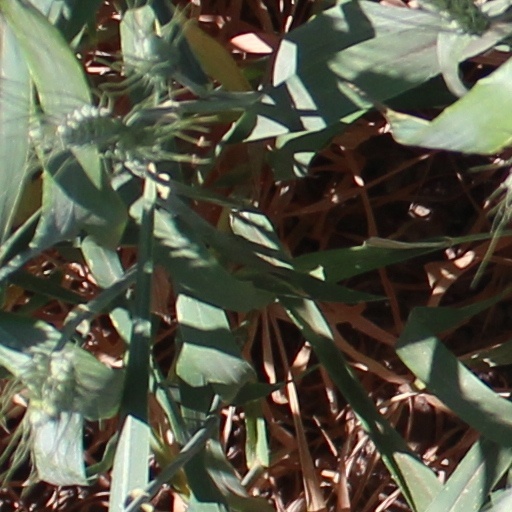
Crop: wheat